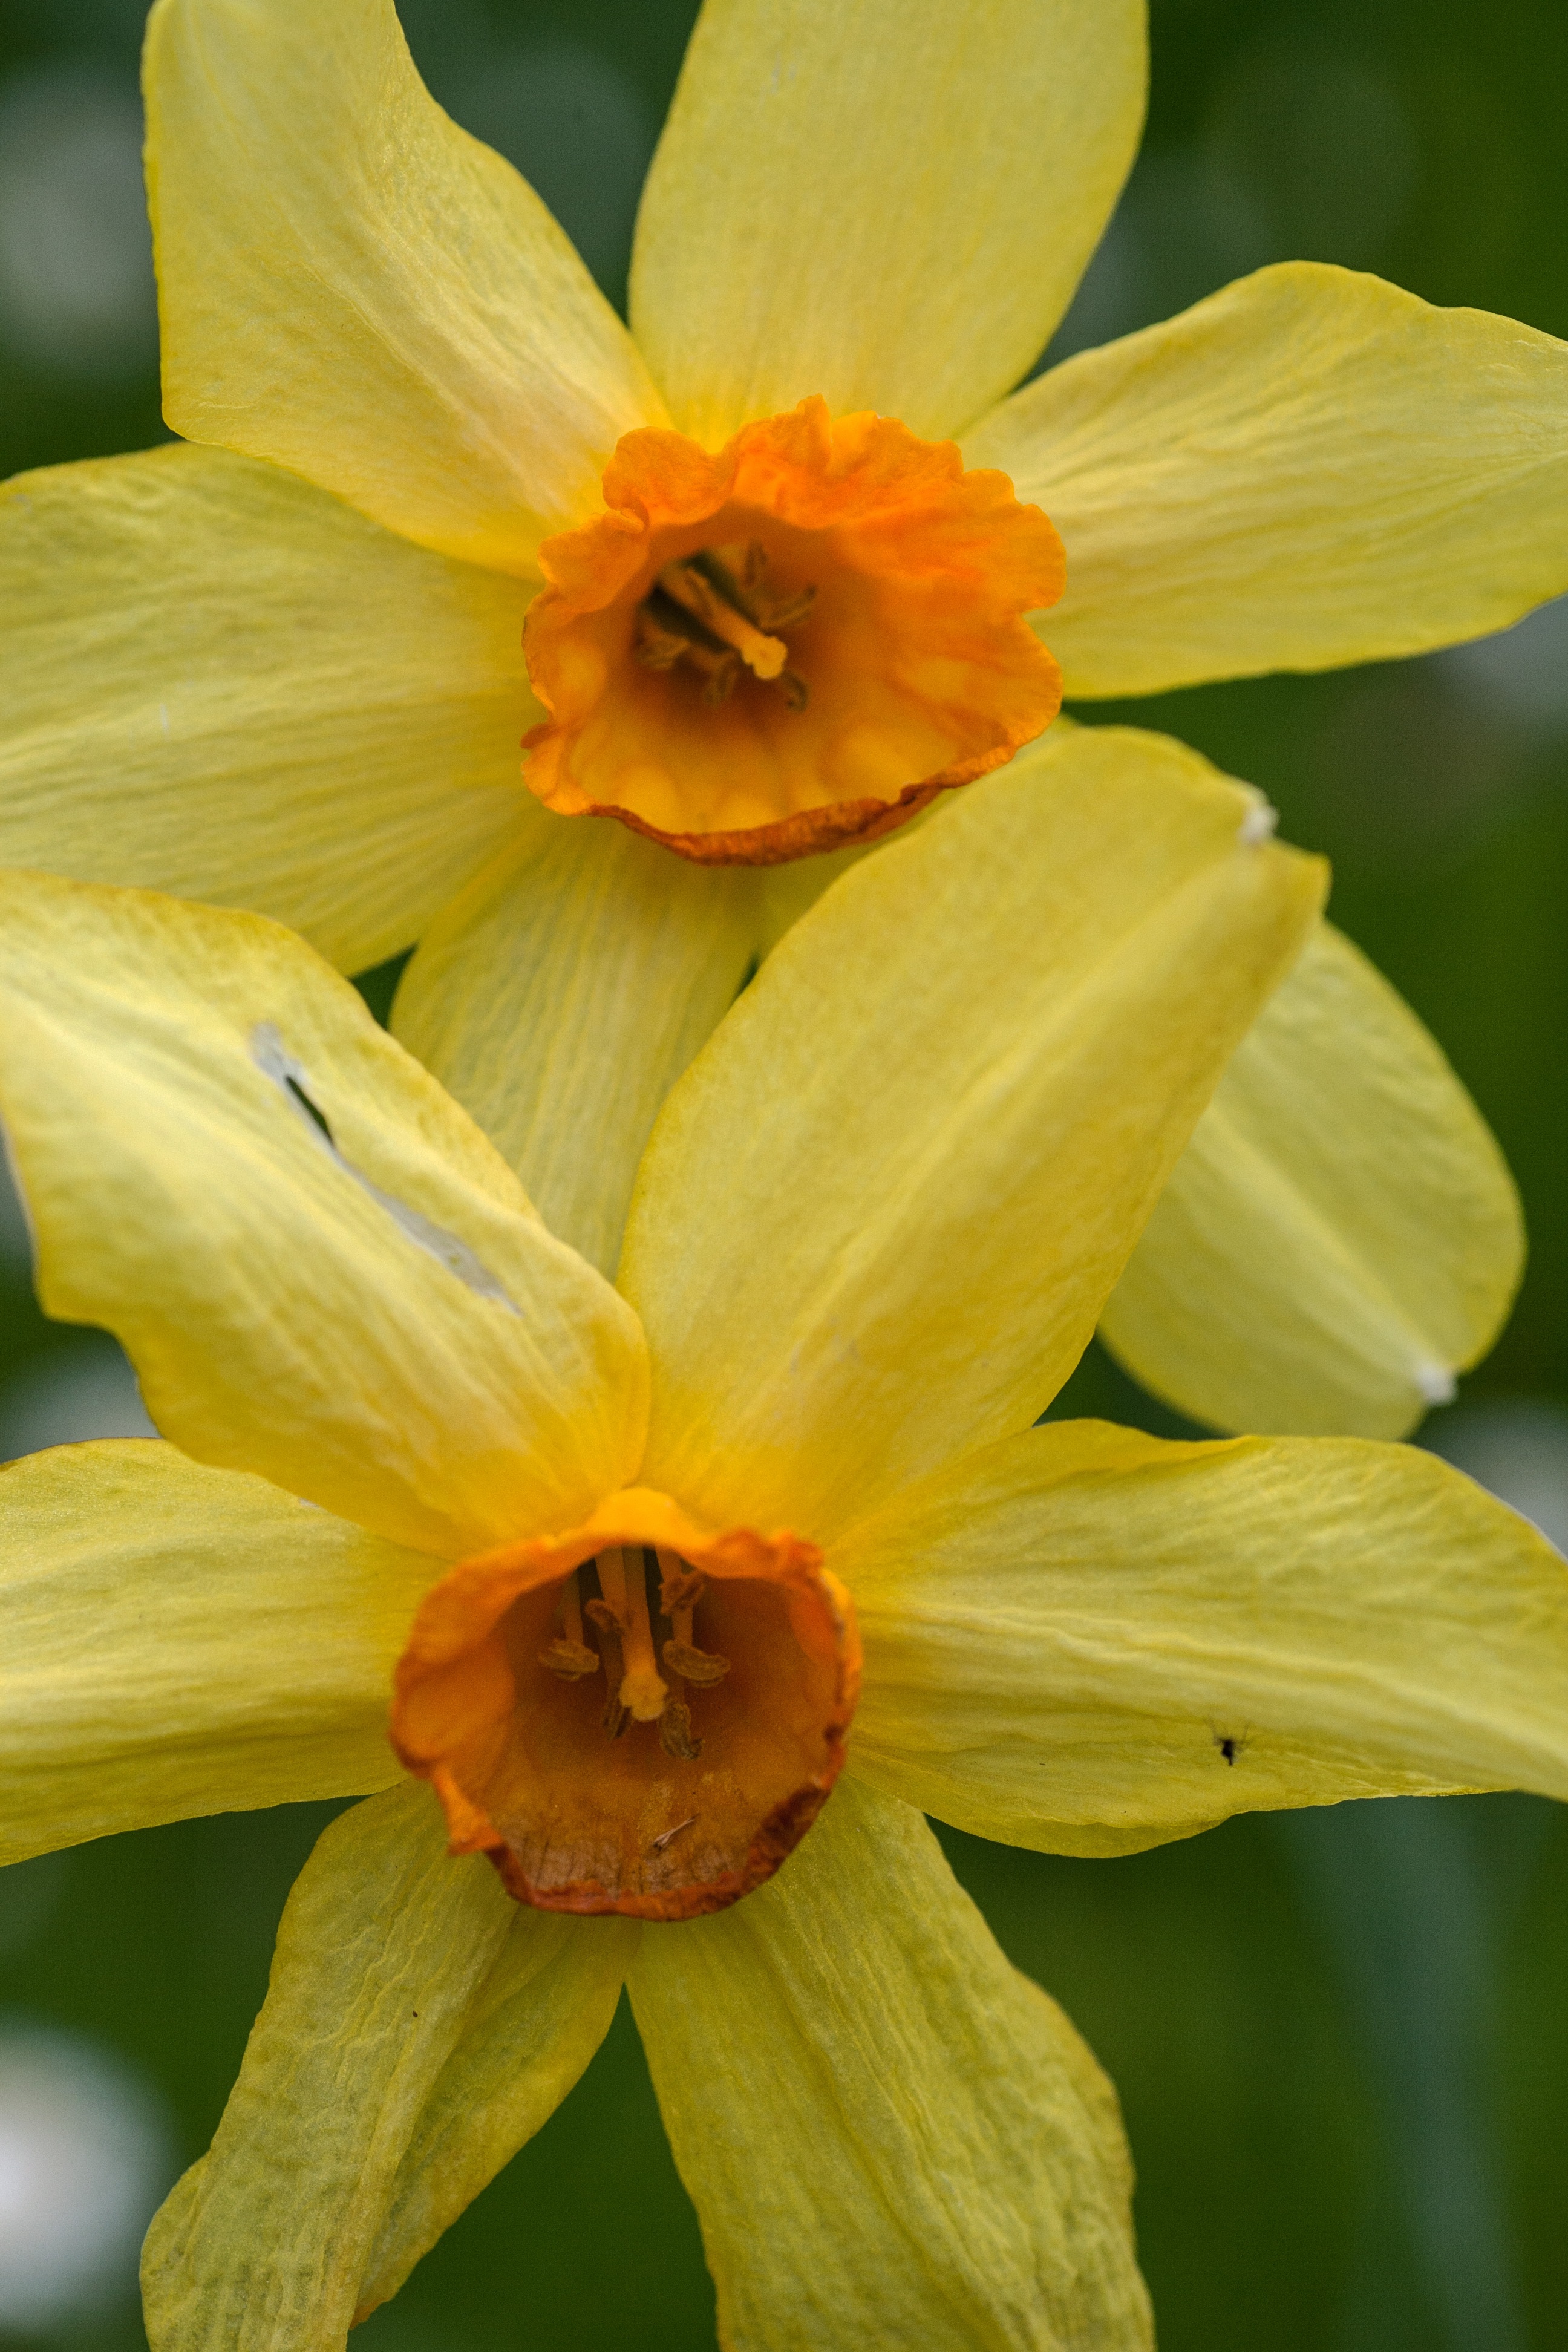
plant, flower, petal, orange, macro, botany, yellow, flora, wildflower, close up, daffodils, narcissus, macro photography, flowering plant, plant stem, land plant